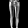
Label: Trouser